Patin House

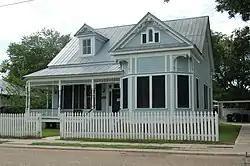

The Patin House, at 219 W. Bridge St. in Breaux Bridge, Louisiana, was built in 1895. It was listed on the National Register of Historic Places in 1991.